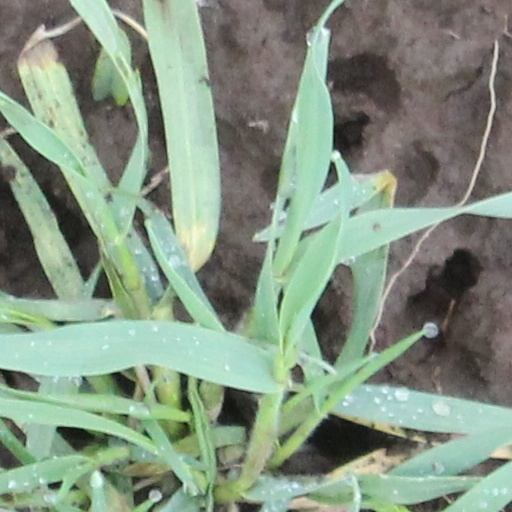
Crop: wheat